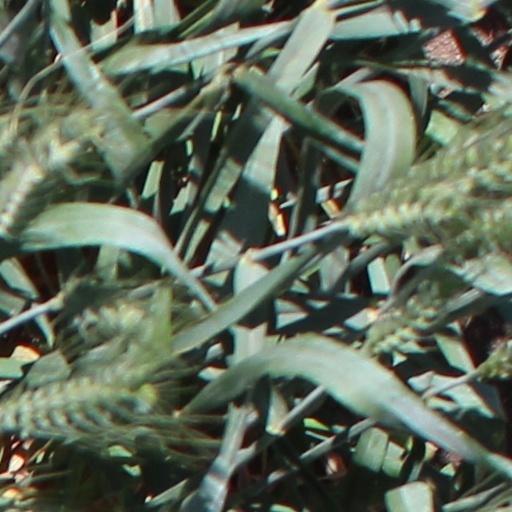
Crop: wheat